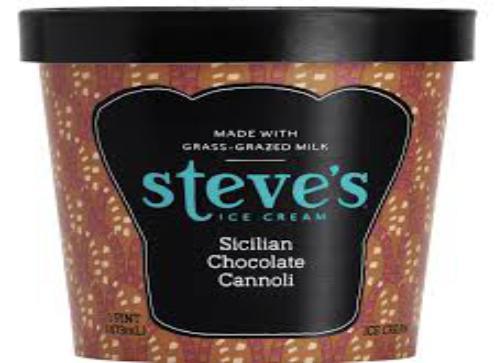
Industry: Food